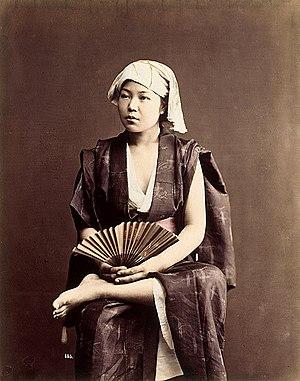
Jeune femme assise à l'éventail , Felice Beato et/ou Raimund von Stillfried-Ratenicz
Felice Beato, né à Corfou en 1832 et mort en 1909, est un photographe italien et britannique. Naturalisé anglais en 1850, il est un des premiers photographes à réaliser des clichés de l'Est asiatique et un des premiers photographes de guerre. Il est aussi réputé pour ses portraits et ses vues panoramiques de l'architecture et des paysages des régions asiatiques et méditerranéennes.
Patrimoines partagés est un programme de coopération numérique entre bibliothèques à l’international lancé par la Bibliothèque Nationale de France en 2016. Il s’agit de numériser des fonds et de les rendre accessibles en ligne sur une plateforme commune. Il a pour objectif la création de bibliothèques numériques bilatérales ou internationales, témoignant des interactions entre la France et le monde et ouvrant la voie à de nouvelles recherches et relations.